Pietro Bordino

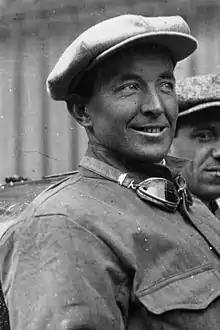
Bordino in 1922

Pietro Bordino (22 November 1887 – 15 April 1928) was an Italian racing driver. One of Italy's top racing drivers of the 1920s, Bordino won the 1922 Italian Grand Prix. One of the few European drivers of the period to compete on the regular American Indy car circuit, composed largely of board ovals, he won twice during the 1922 U.S. racing season.